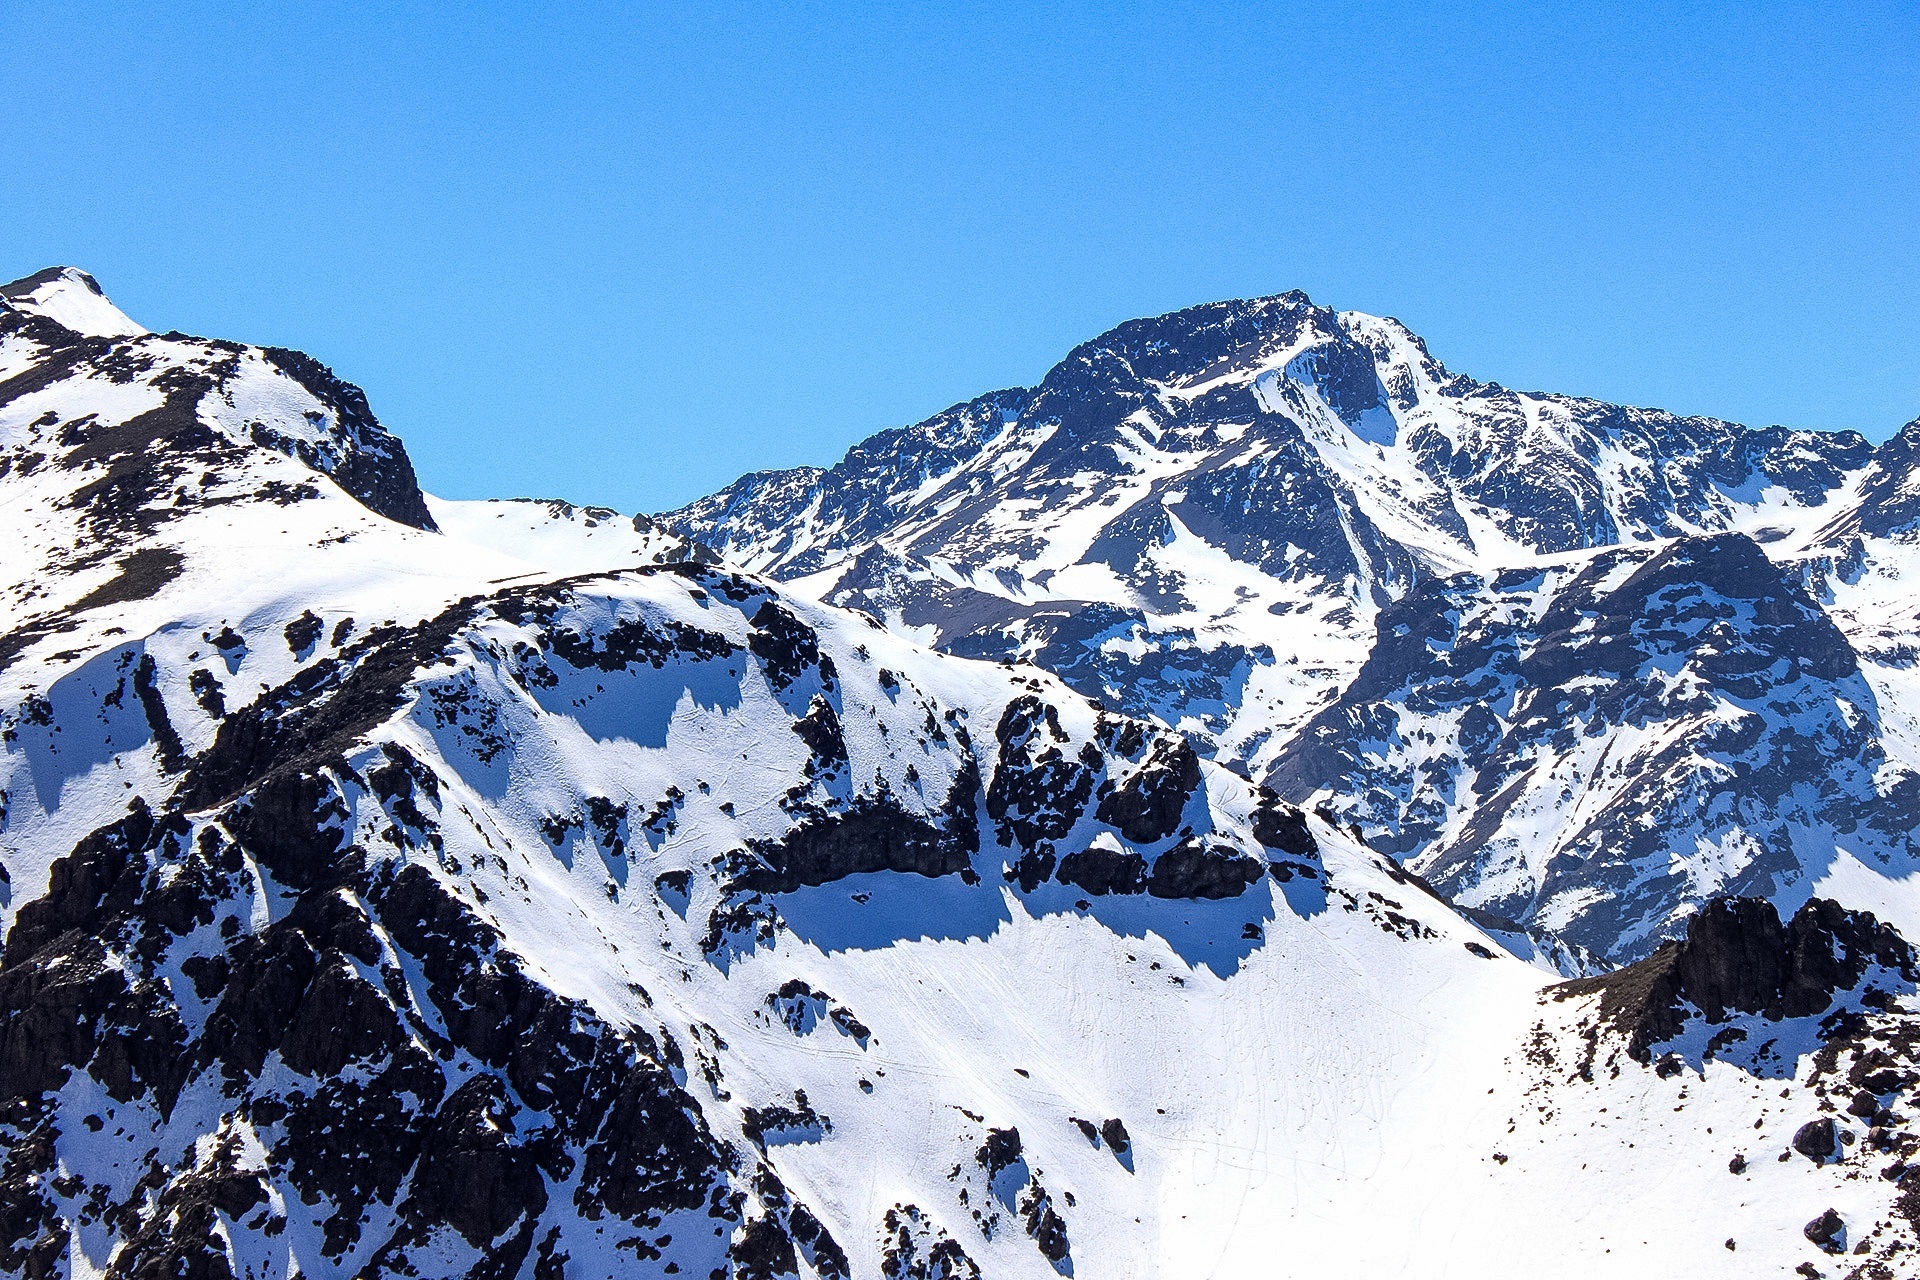
nature, rock, mountain, snow, cold, winter, sky, view, peak, mountain range, high, weather, freedom, altitude, ridge, summit, mountaineering, massif, resort, alps, cirque, top, piste, success, achievement, landform, ski touring, ski mountaineering, geographical feature, mountainous landforms, geological phenomenon